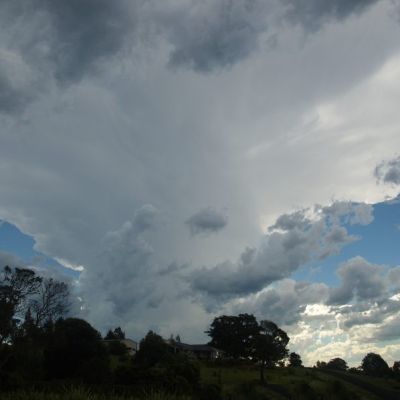
Cloud type: Cumulonimbus (Cb)